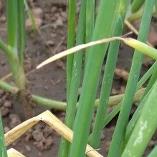
Crop: Onion
Condition: fusarium-d